Kasam Paida Karne Wale Ki

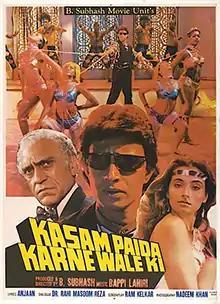
Promotional Poster

Kasam Paida Karne Wale Ki is a 1984 Indian Hindi-language masala film produced and directed by Babbar Subhash, starring Mithun Chakraborty (in double role), Smita Patil, Salma Agha, Karan Razdan, Geeta Siddharth and Amrish Puri. It was remade in Tamil as "Mangamma Sabadham" (1985).